Tillamook Cheddar (dog)

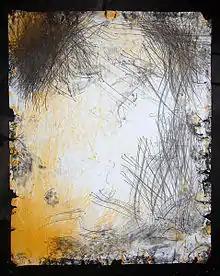
Tillamook Cheddar's 2008 painting "Unicorn Tapestry".

In 2004 "Parade Magazine" described her as "Best New Artist" and in 2005 "The Art Newspaper" said she was "the most successful living animal painter".